Woodrums' Building

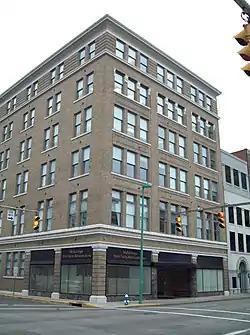
Woodrums' Building, April 2009

Woodrums' Building, also known as Woodrum Home Outfitting Co. building, is a historic commercial building located at Charleston, West Virginia, United States. It is a six-story commercial building located in the central business district of Charleston. The property consists of an original commercial structure built in 1916 and a rear addition built in 1937.